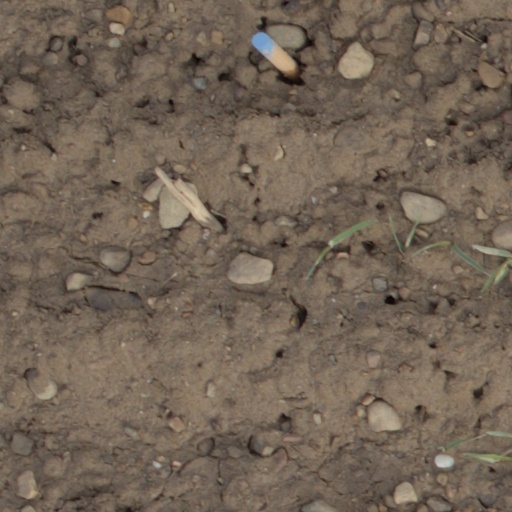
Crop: wheat